Old English Cemetery, Livorno

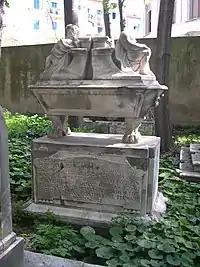
Catherine Murray's grave

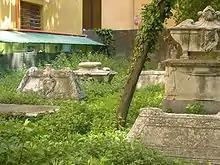
Signs of decay at this historical burial ground

The cemetery survived great damage caused by bombing during World War II, which also damaged the adjoining Waldensian and St. George's churches. It remains one of the most charming and interesting places in Livorno.